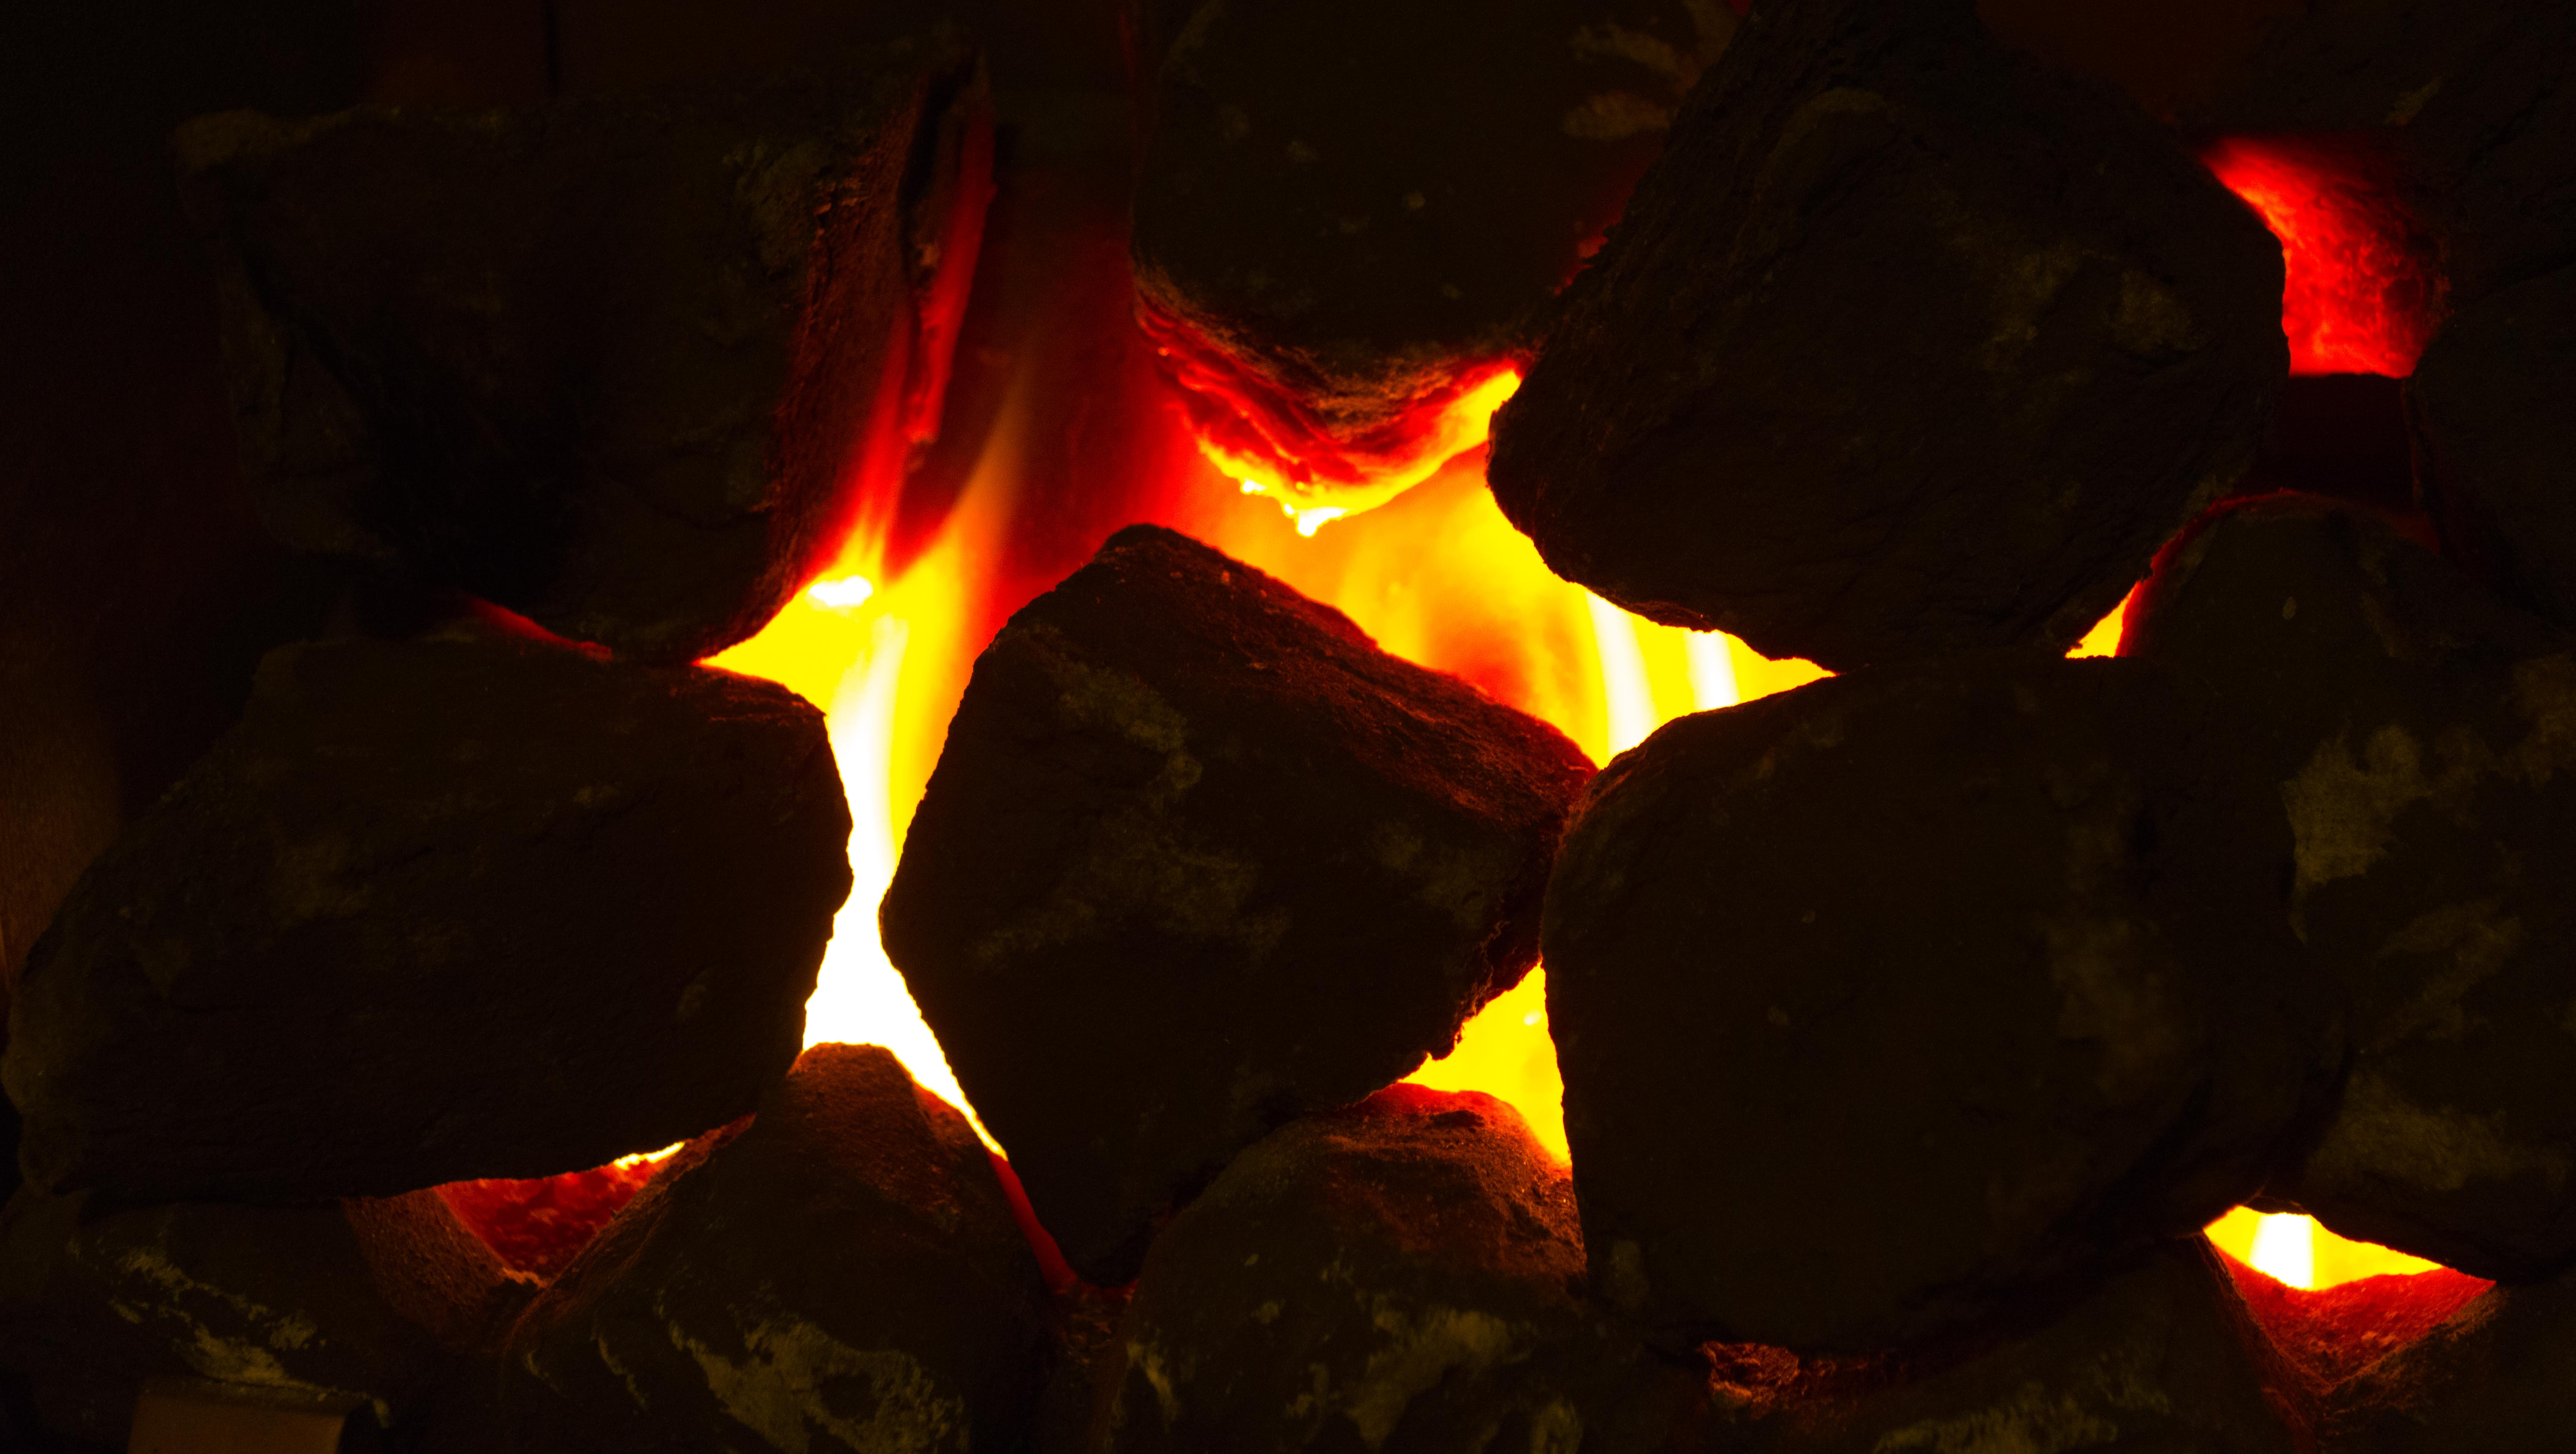
light, night, petal, orange, log, reflection, red, color, flame, fire, darkness, christmas, lighting, 2014, year, colours, new, flames, coal, geological phenomenon